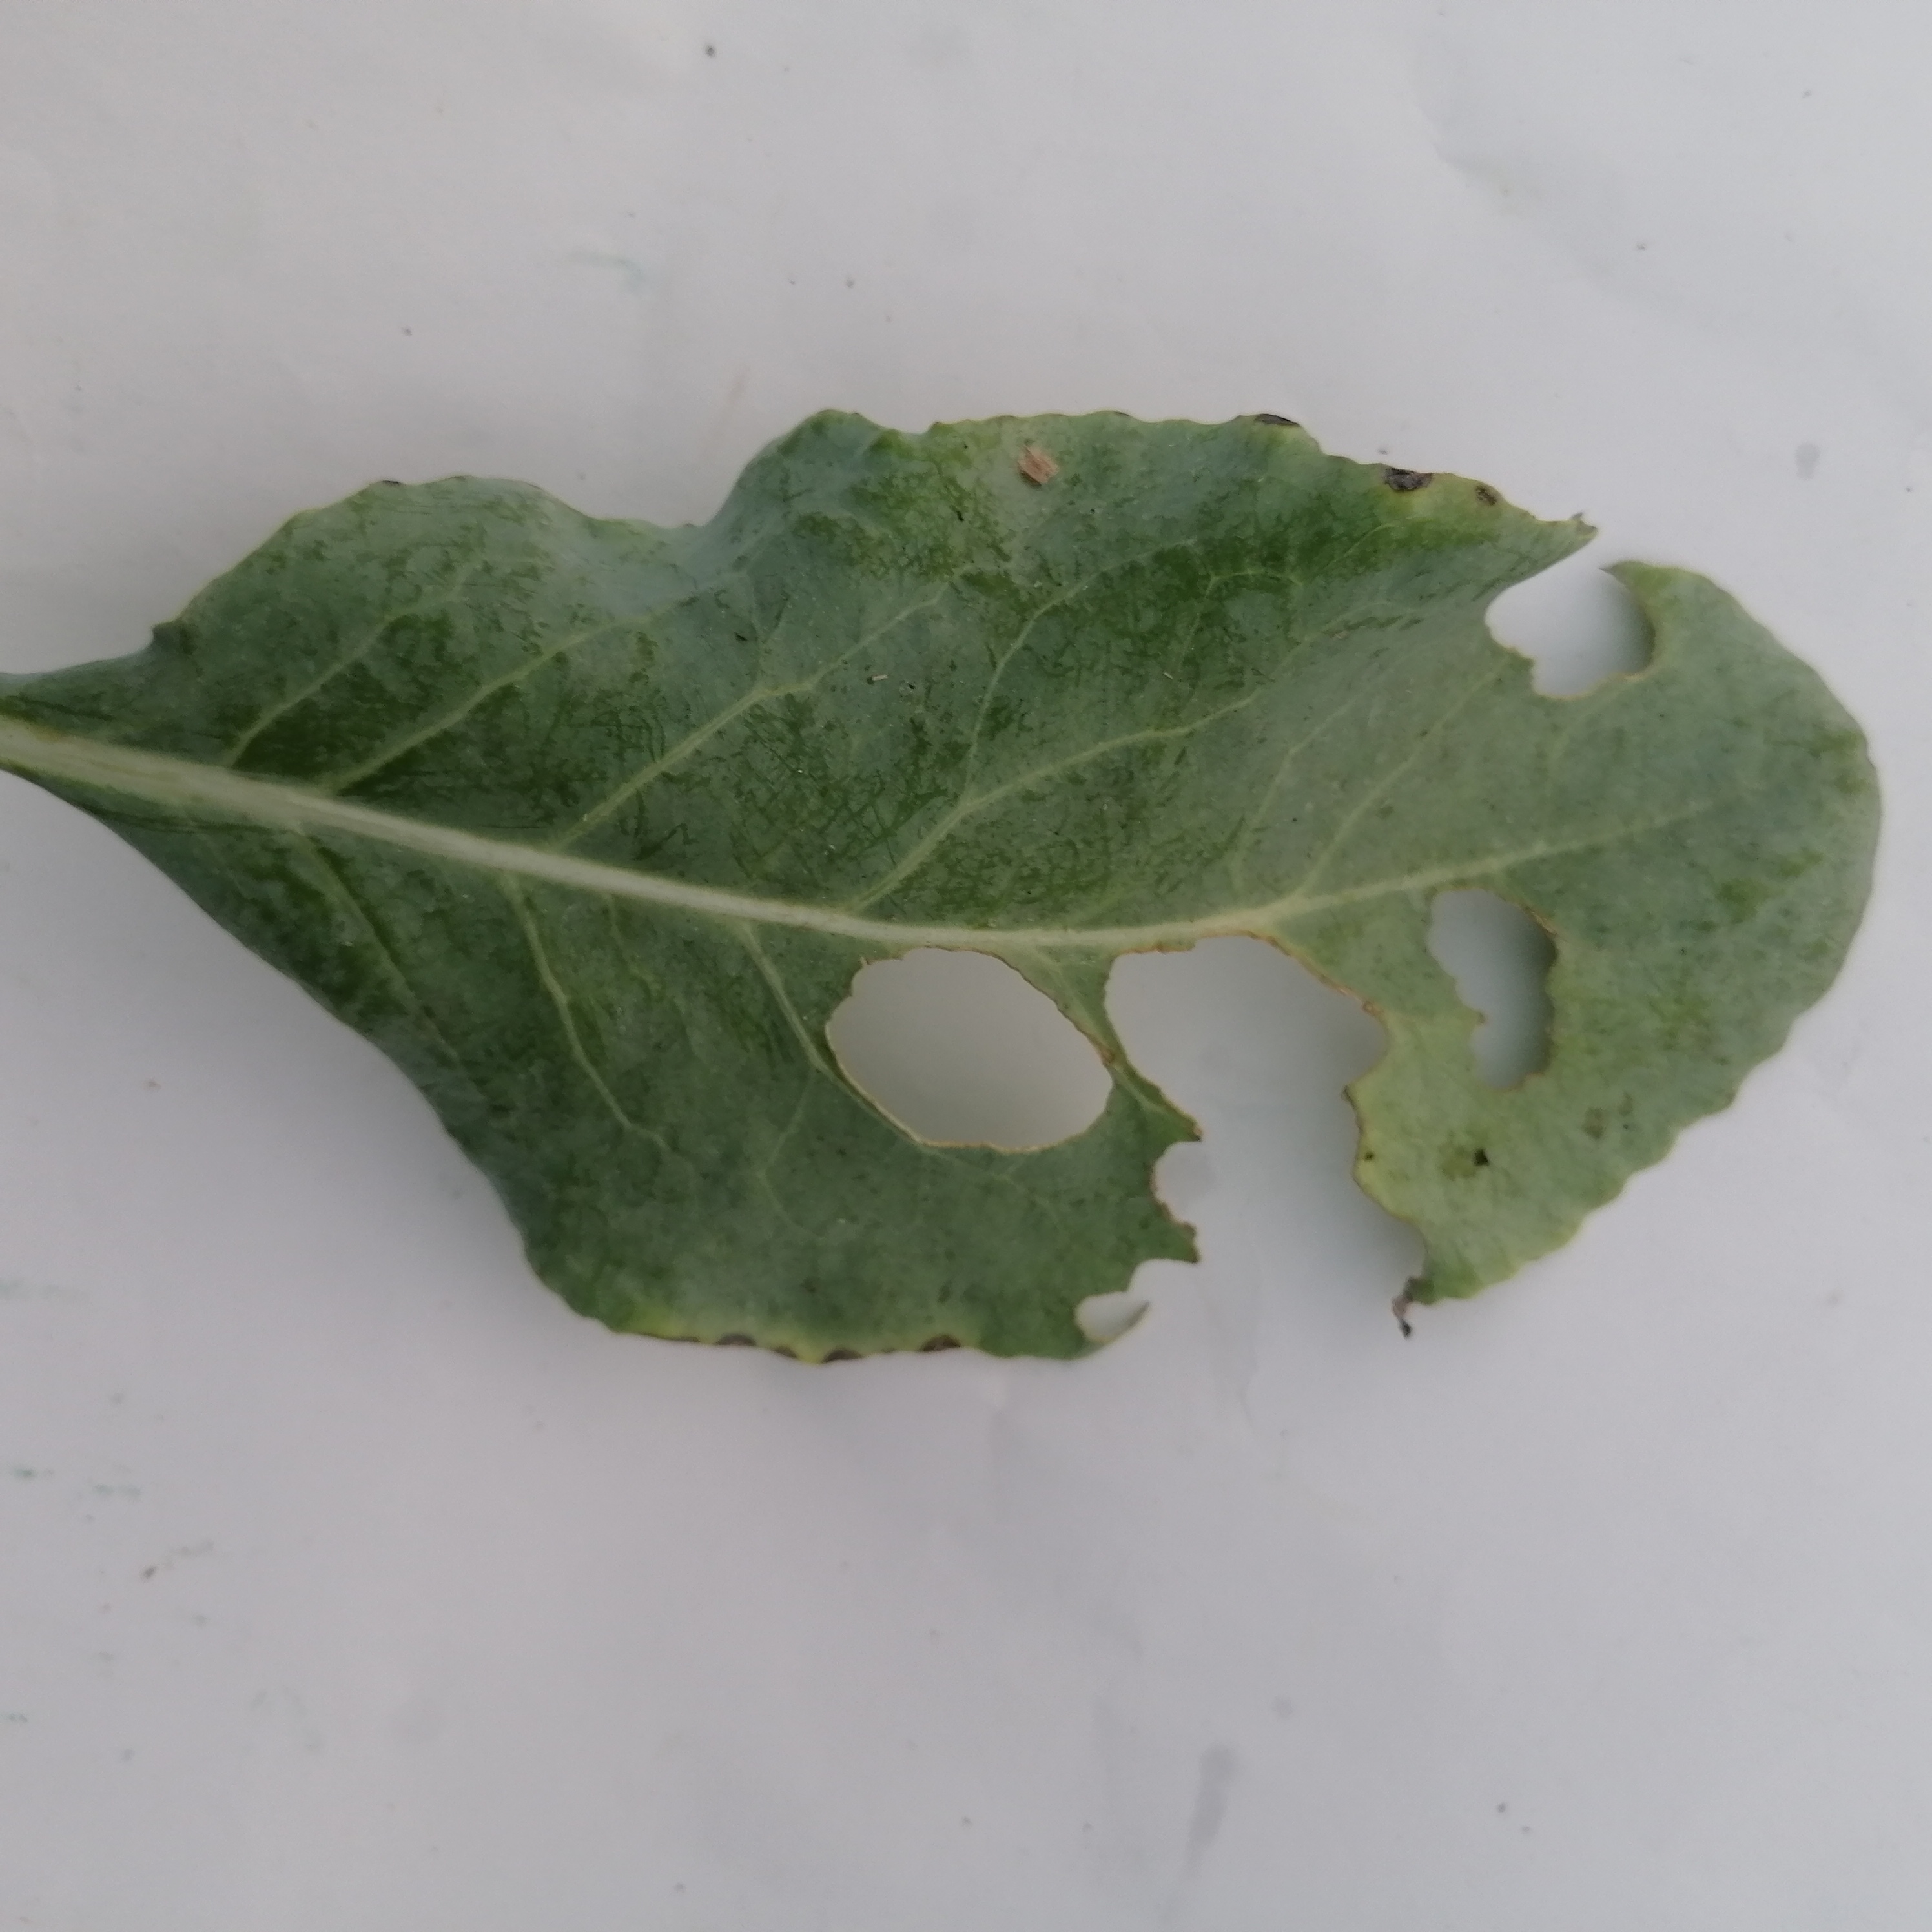
Label: Insect Hole